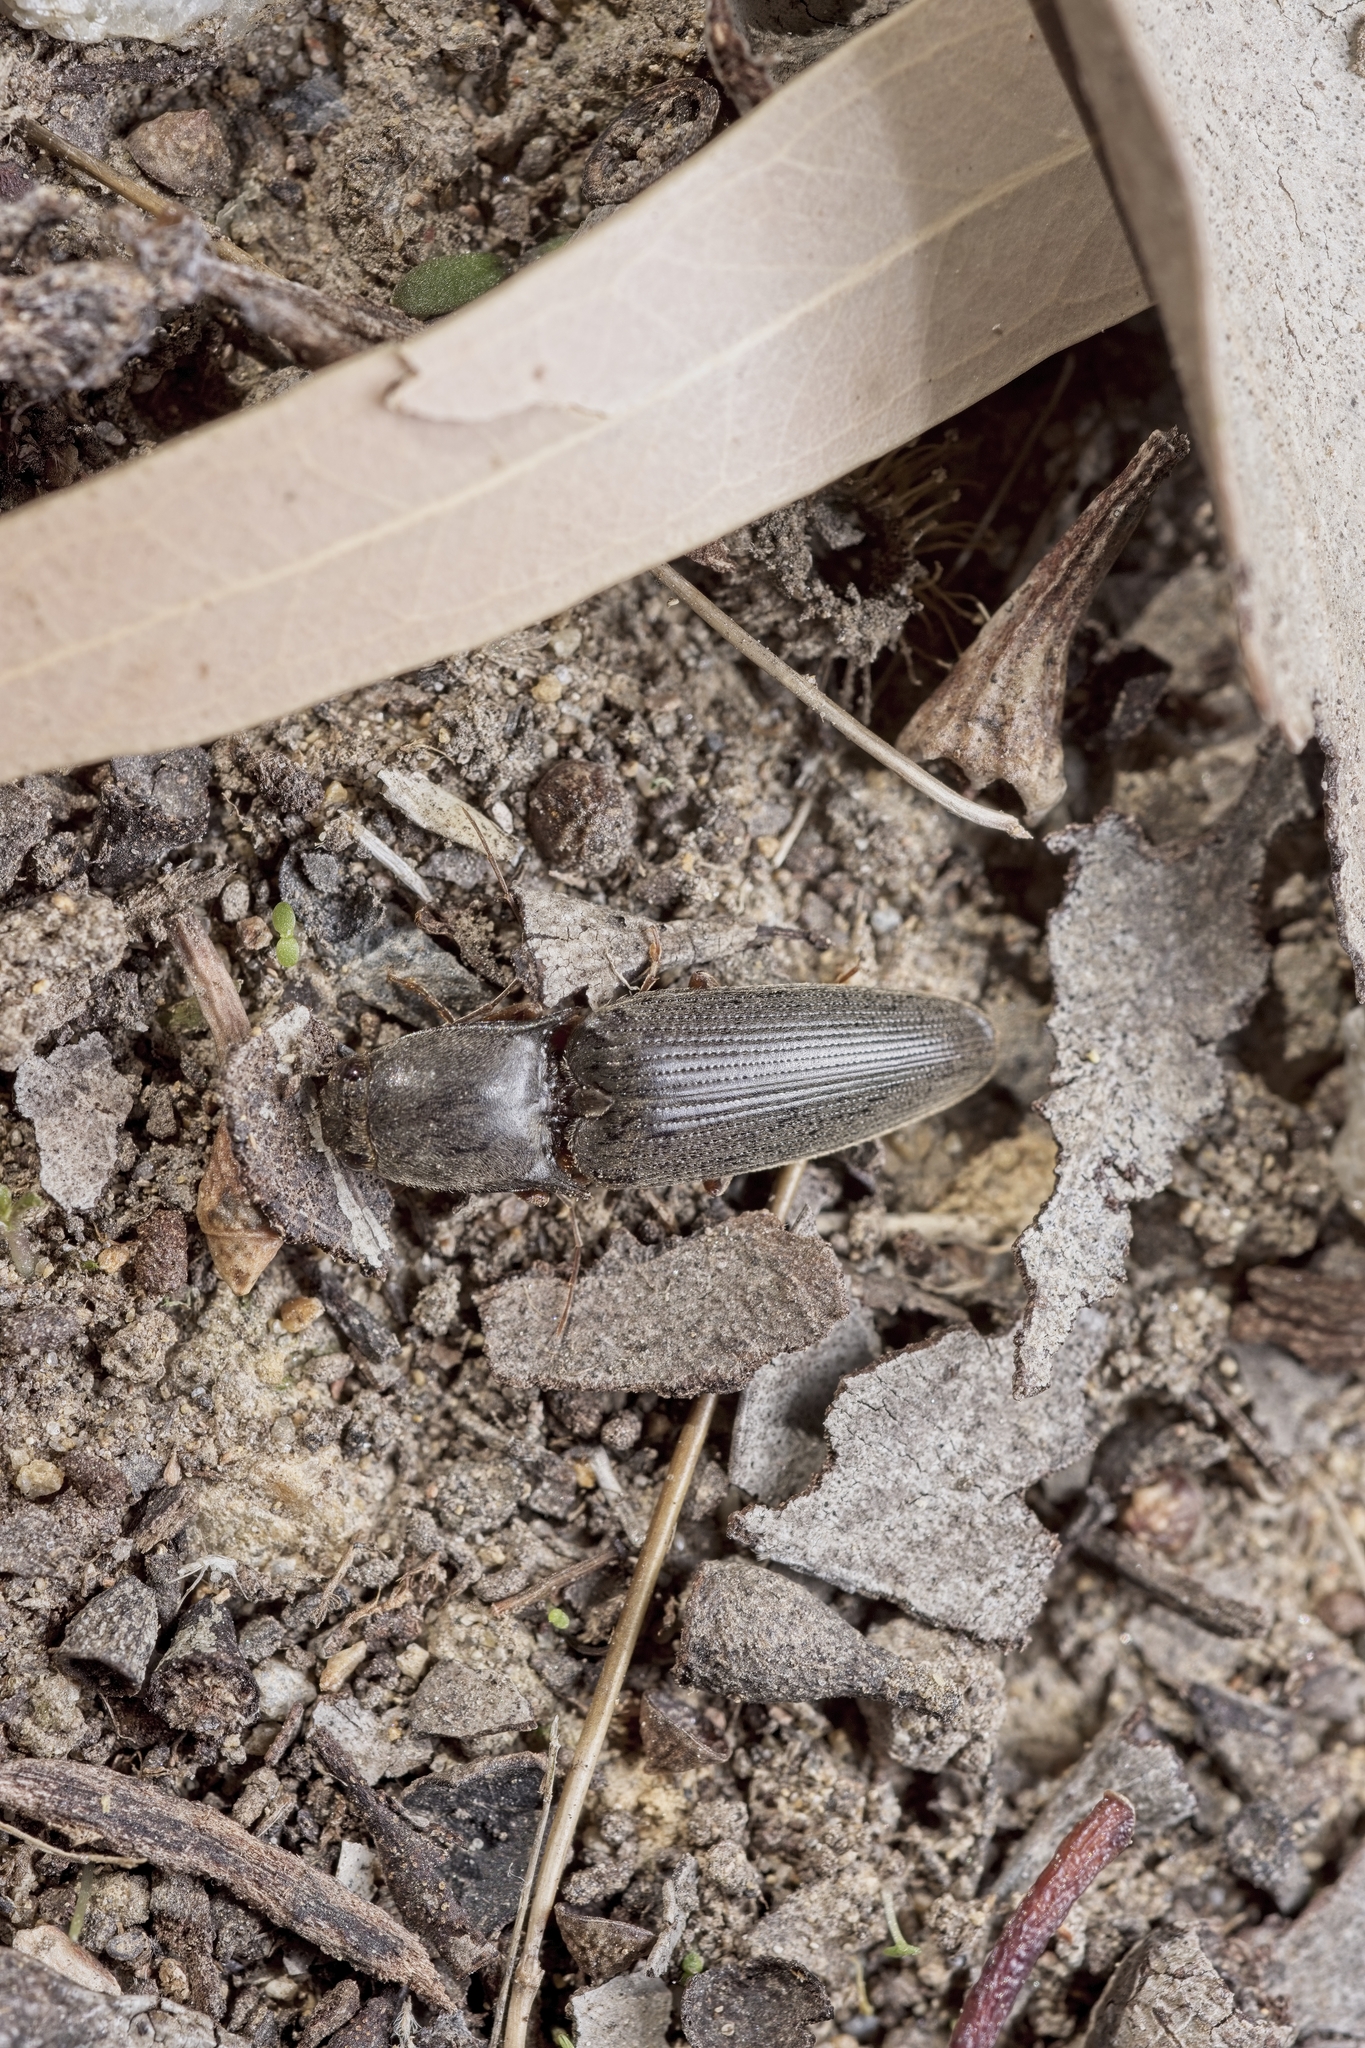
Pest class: clickbeetles_wireworms